Charles and Bettie Birthright House

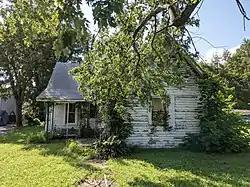

Charles and Bettie Birthright House is a historic home located at Clarkton, Dunklin County, Missouri. It was built in 1872, and began as a double pen, side gable home with full width porch. A -story front addition about 1914 added a prominent front gable wing. It sits on a brick and concrete foundation.